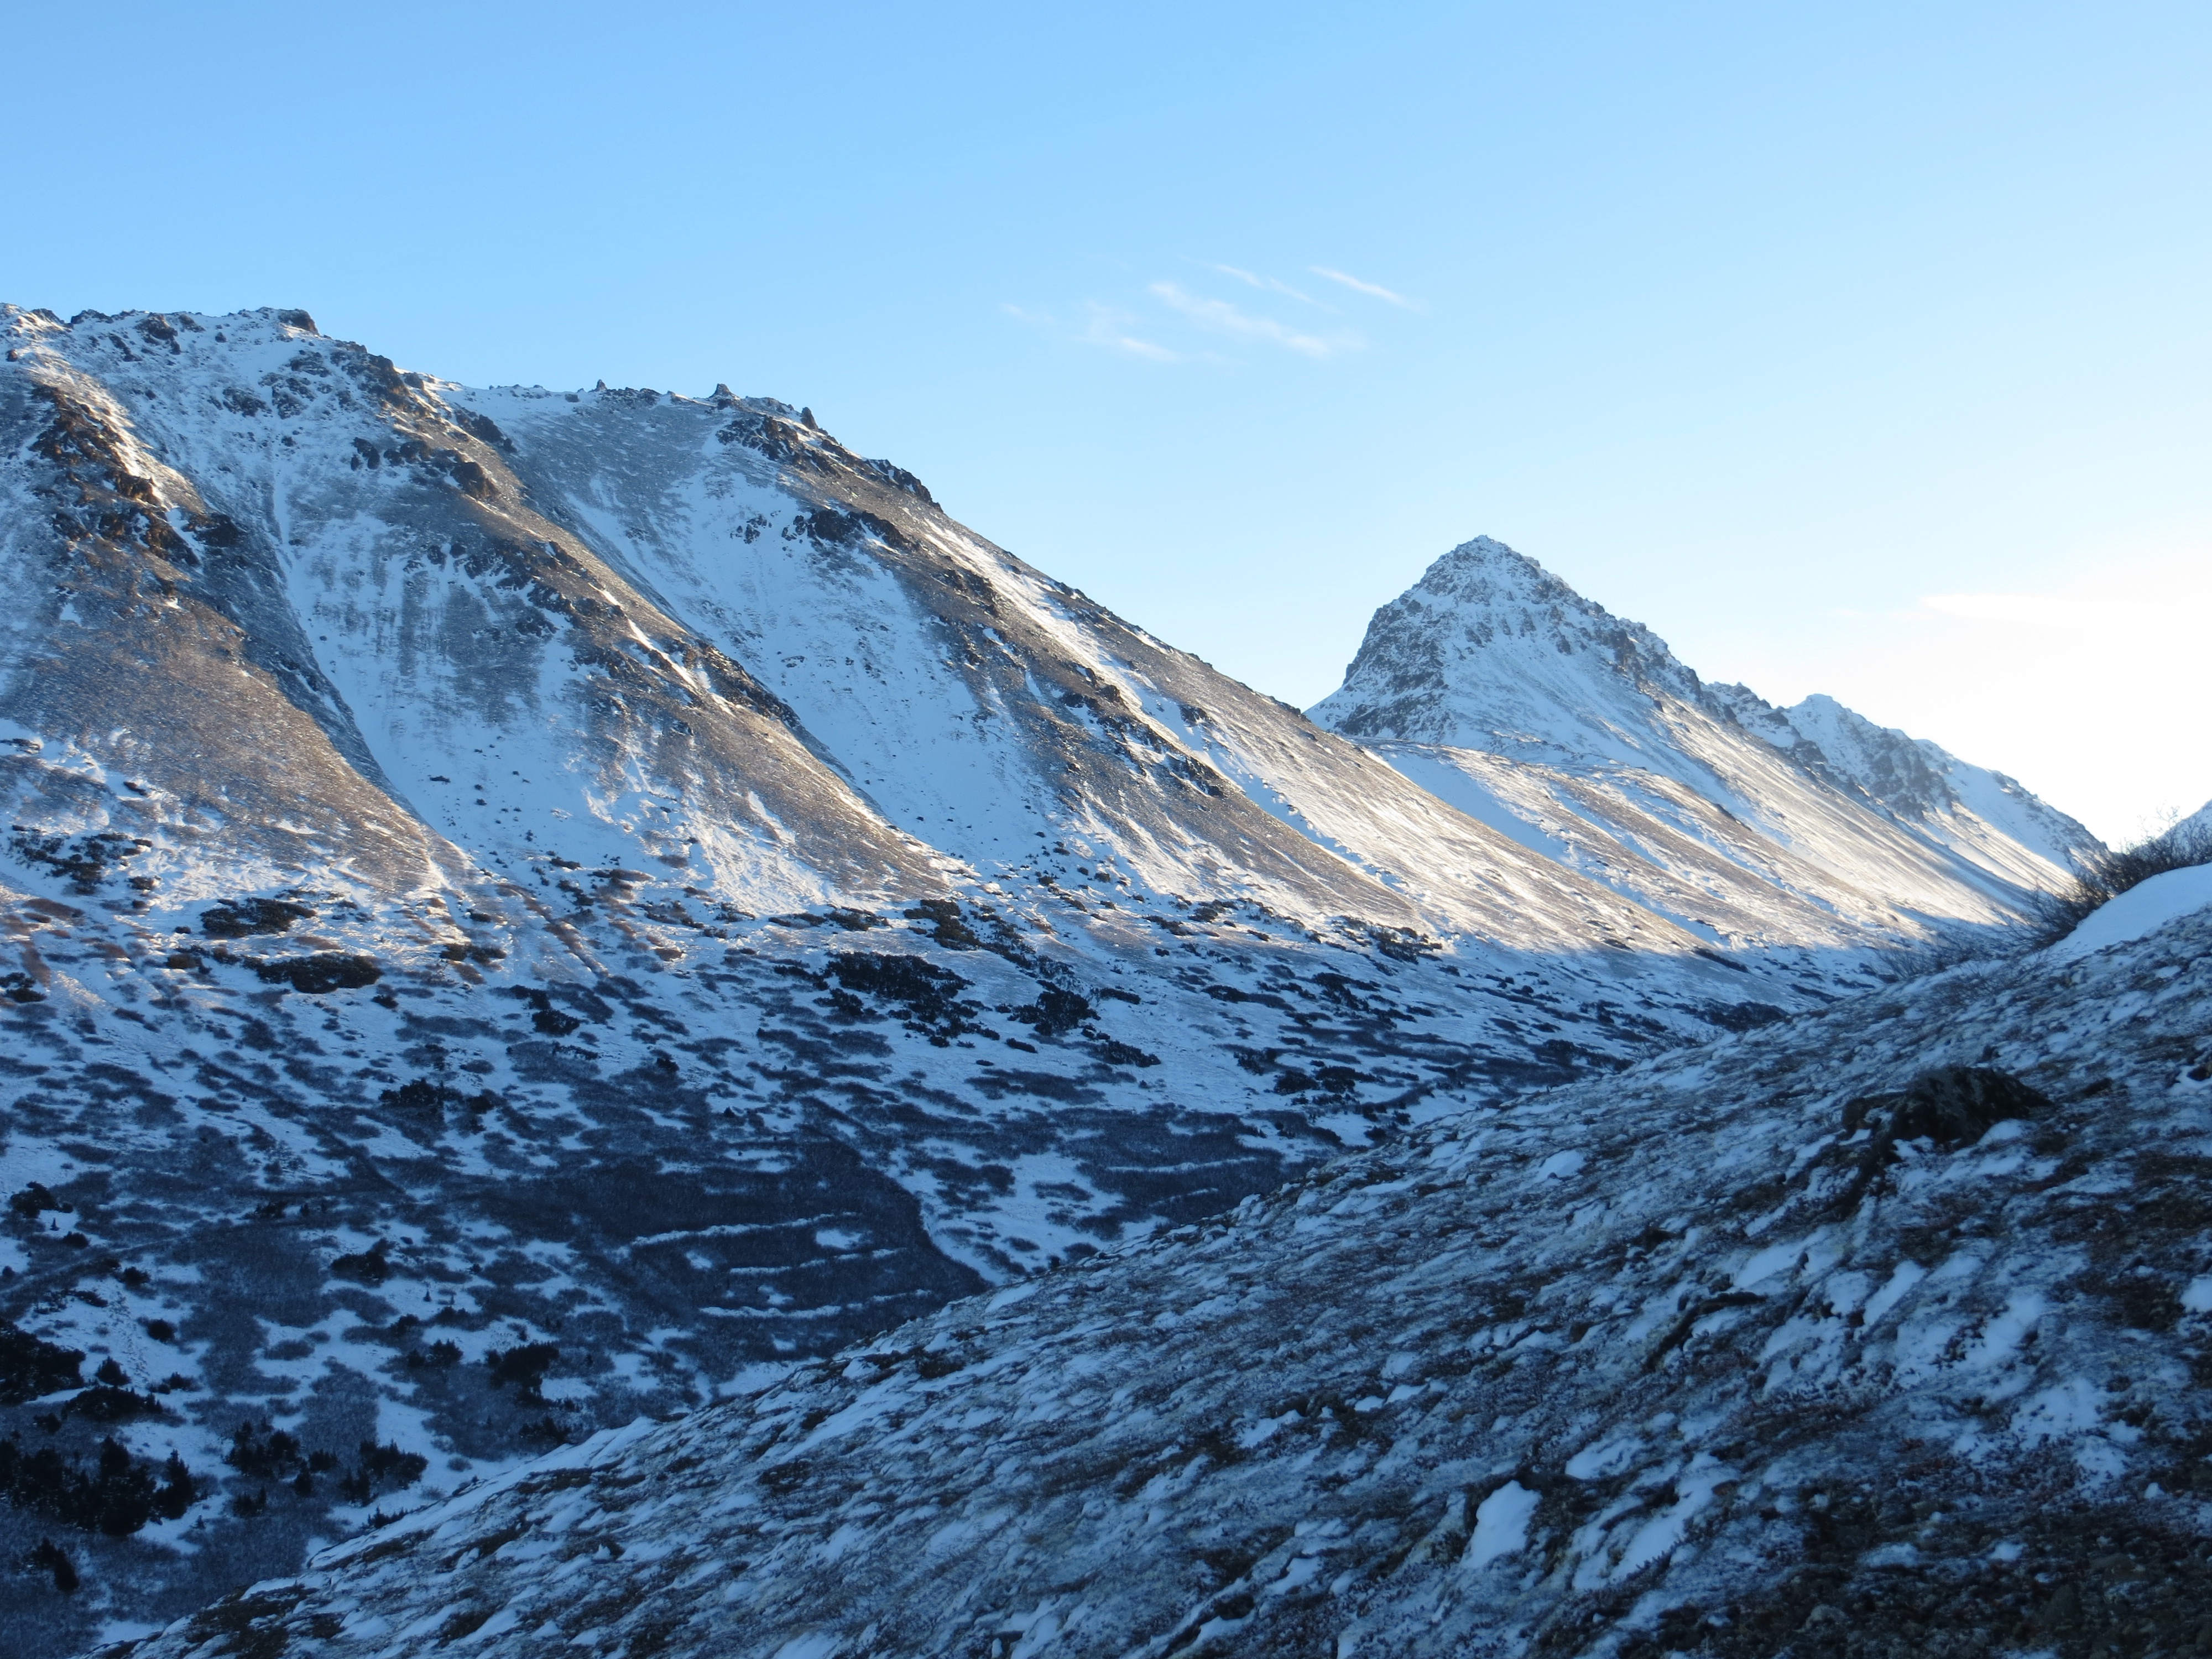
landscape, nature, outdoor, wilderness, mountain, snow, winter, adventure, mountain range, wild, scenic, scenery, weather, season, ridge, summit, mountains, alps, plateau, fell, cirque, alaska, moraine, landform, mountain pass, geographical feature, mountainous landforms, geological phenomenon